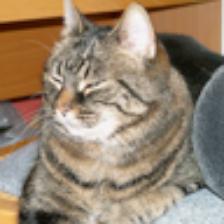
Label: NonHuman